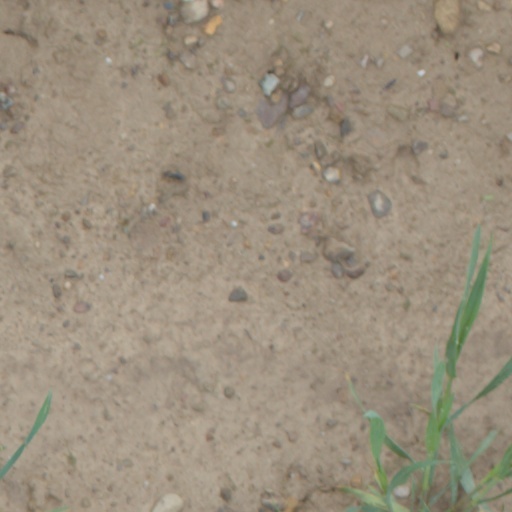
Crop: wheat